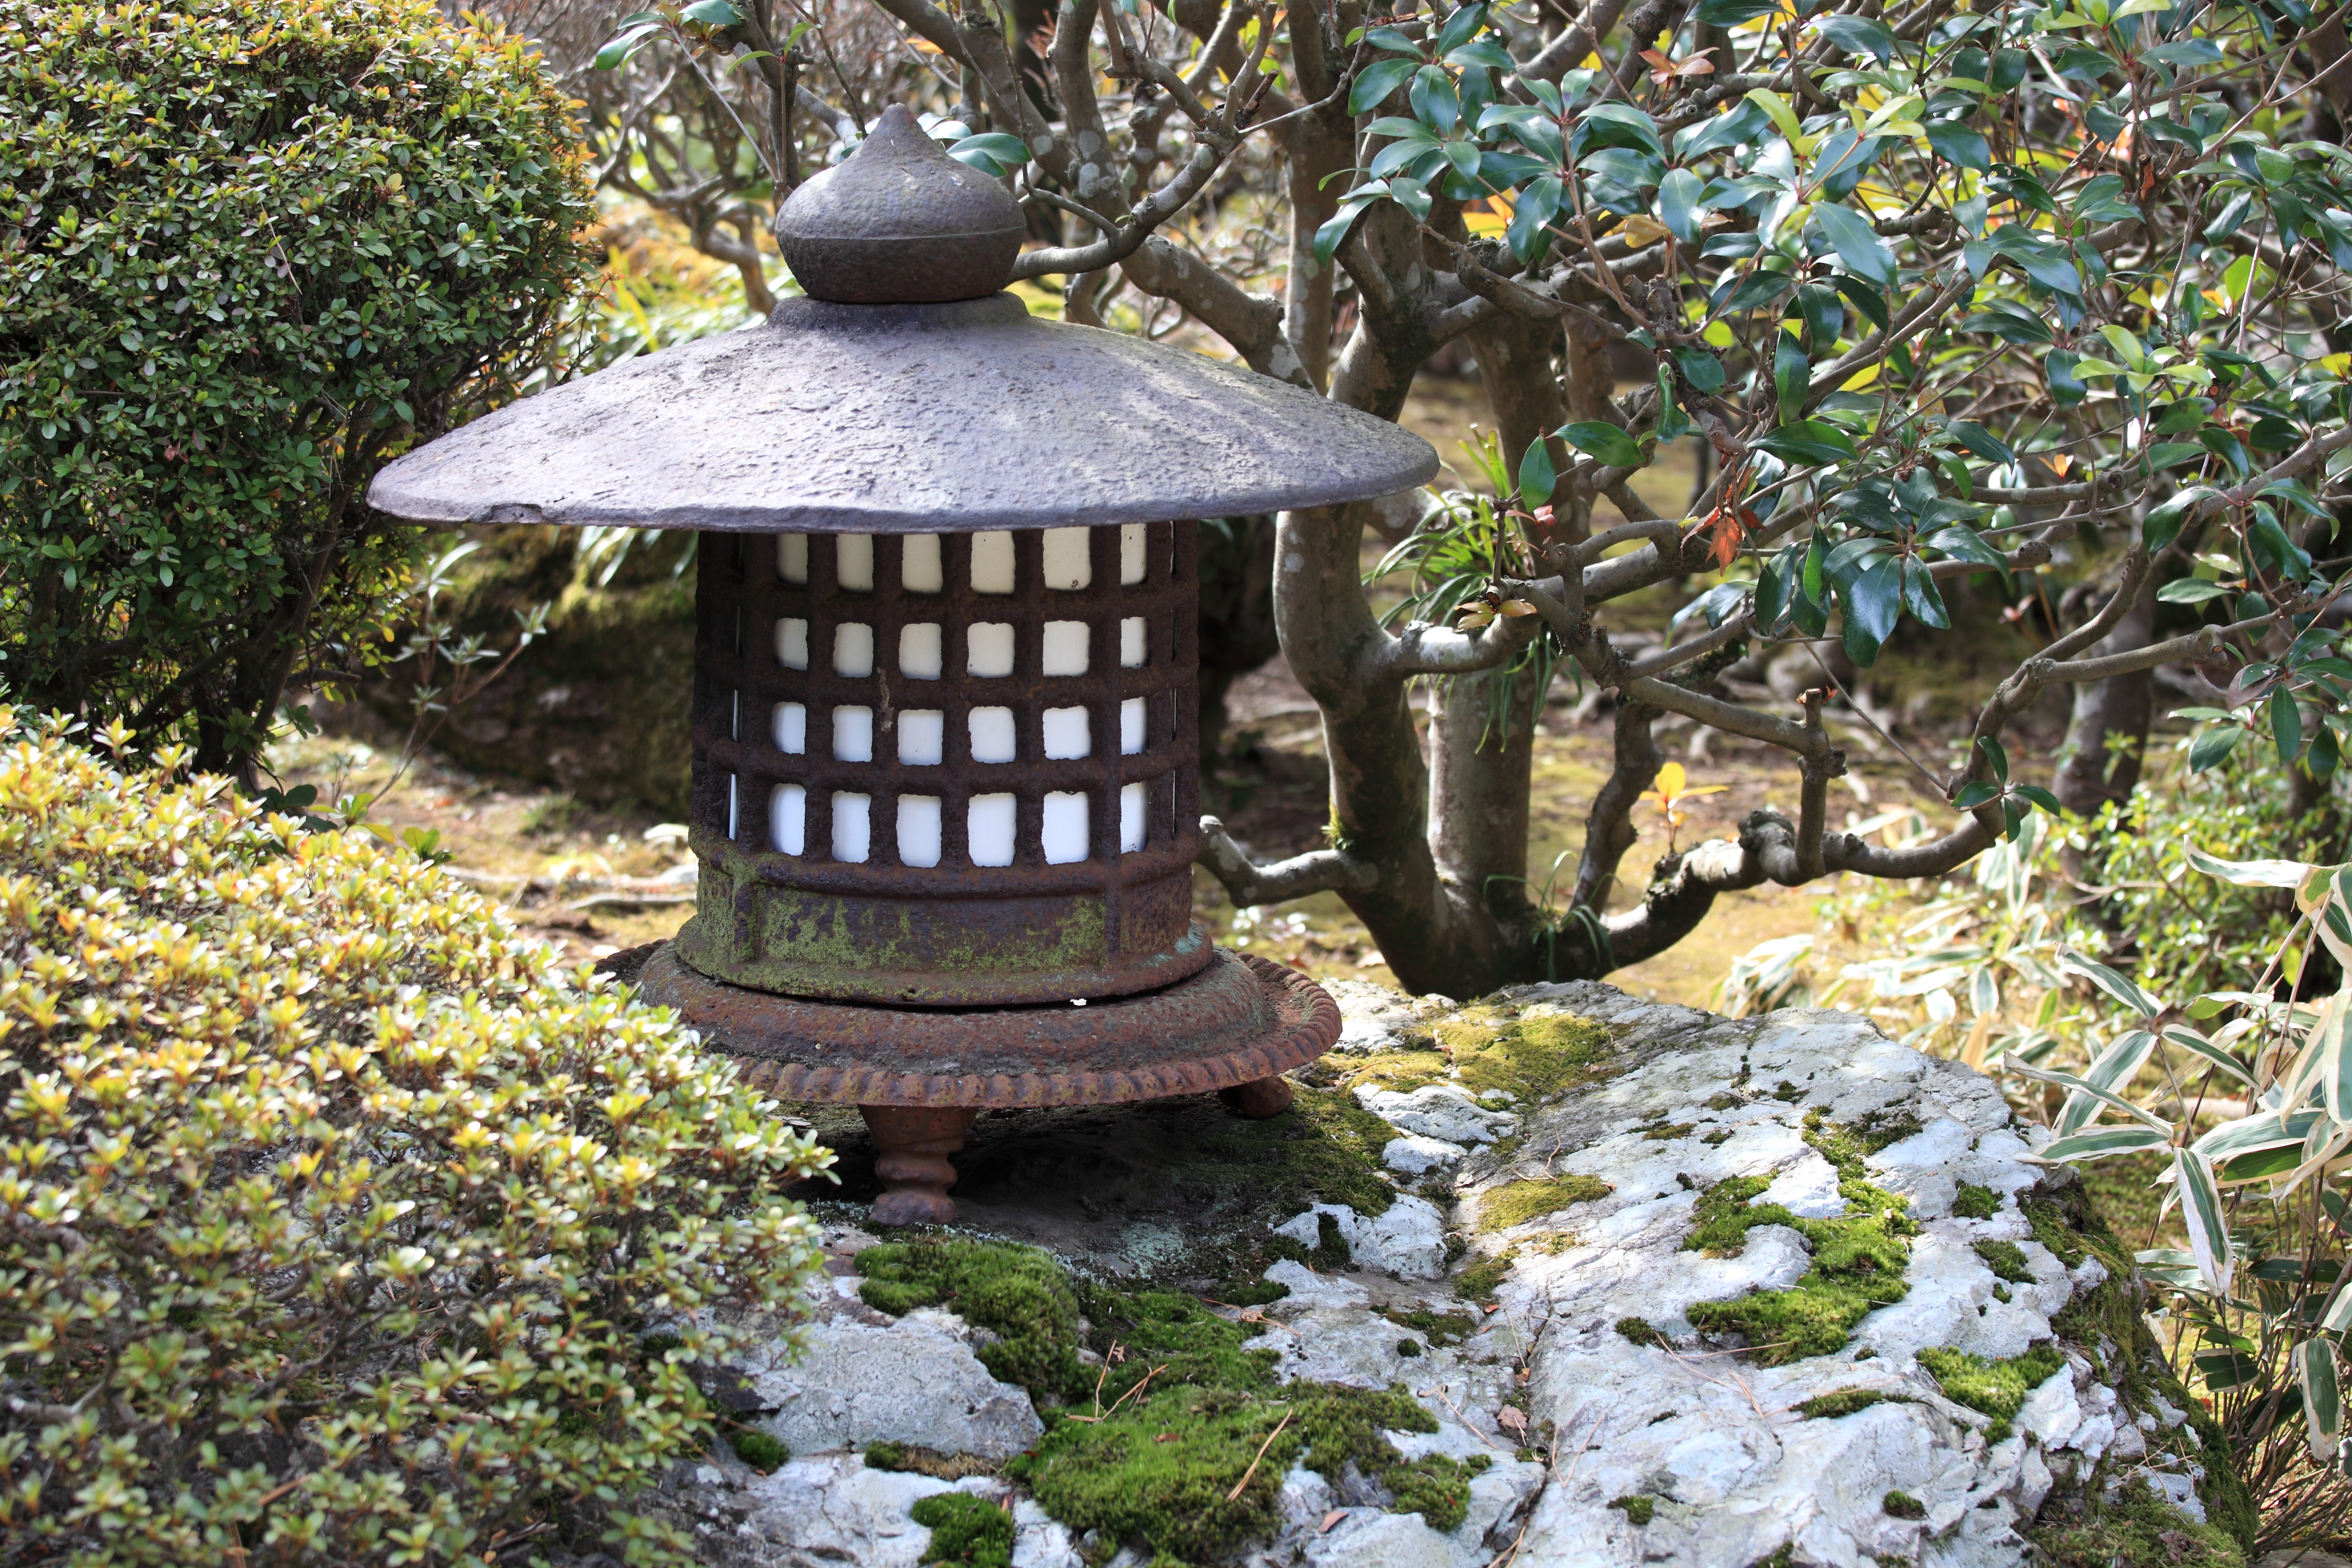
lantern, high, museum, autumn, botany, garden, memorial, shrine, 5d, hires, botanical garden, markii, water feature, hi, res, resolution, saitama, hikigun, tohyama, kawajimamachi, shinto shrine